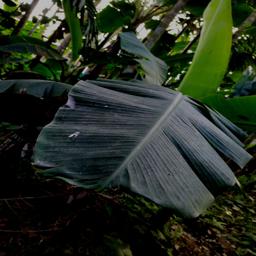
Label: JAHAJI LEAF